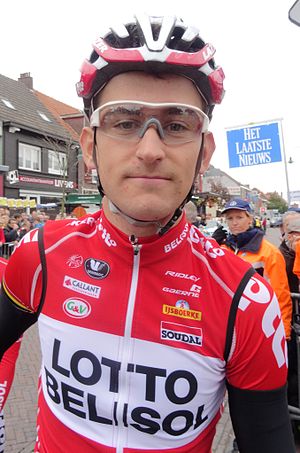
Tiesj Benoot
Tiesj Benoot er en professionel belgisk cykelrytter. Han cykler for UCI World Tour-holdet Sunweb. Han har været professionel cykelrytter siden 2015, og i hans første sæson som professionel cykelrytter markerede han sig i flere store løb.